Kenneth Berry (British Free Corps)

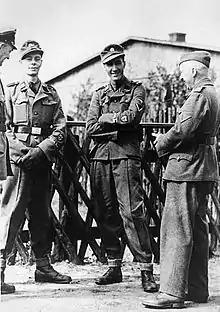
SS-Mann Berry (second left) with "SS-Sturmmann" Alfred Minchin (second right) and German war correspondents, April 1944

Kenneth Edward Jordan Berry (17 November 1925 – 22 November 1992) was a British seaman who was taken as a prisoner of war in 1940 when his ship was sunk. While in prison camp he was persuaded to join the "British Free Corps" of the Waffen-SS as an "SS-Mann" during the Second World War. He was associated with the unit until 29 April 1945, when he could not be found when the Corps were leaving Neustrelitz, and was left behind. He received a nine-month sentence after the war, 'the lightest sentence passed on any traitor'.